Ridle Baku

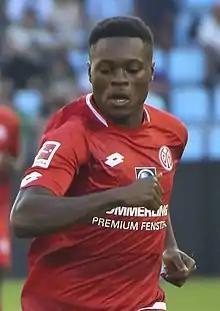
Baku with Mainz 05 in 2018

Bote Ridle Nzuzi Baku (born Bote Nzuzi Baku; 8 April 1998) is a German professional footballer who plays as a right-back, winger or midfielder for club RB Leipzig and the Germany national team.